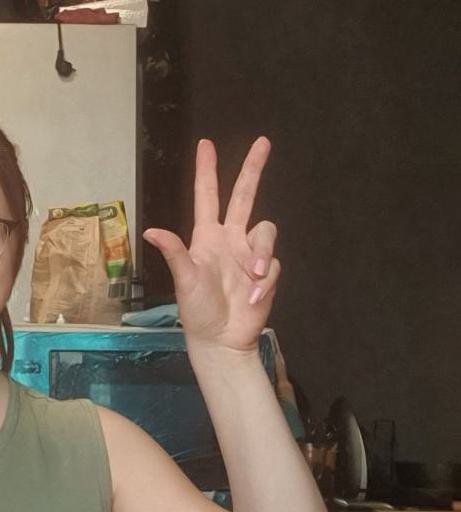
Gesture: three2